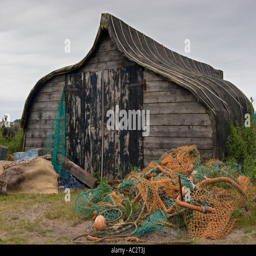
one of the traditional sheds made